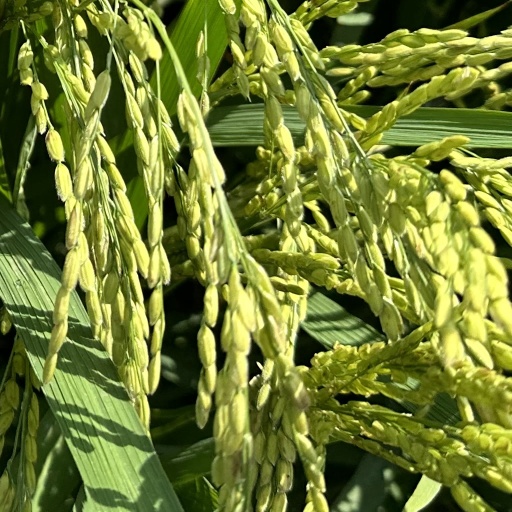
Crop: rice